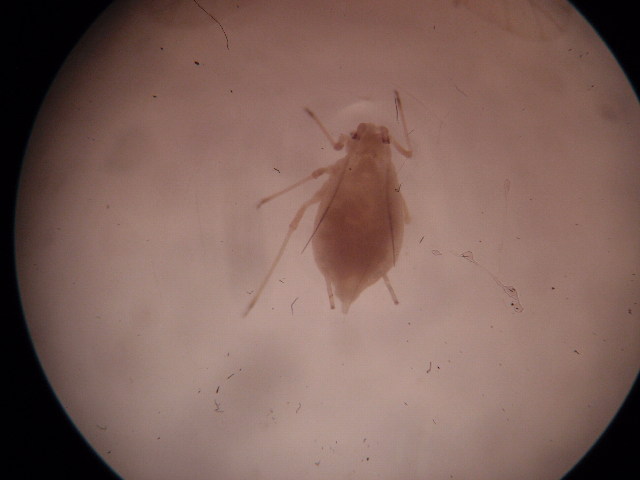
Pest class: green_peach_aphid